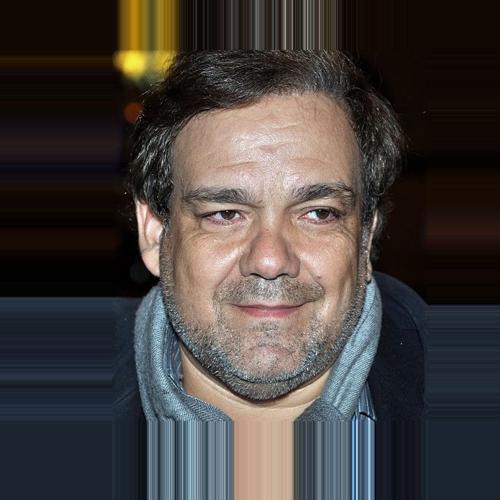
Age: 53